Dave Fanning

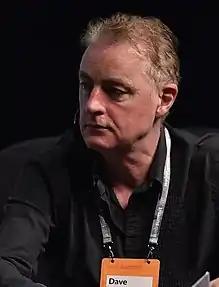
Dave Fanning at 2015 Web Summit Music Stage

David Fanning (born 27 February 1956) is an Irish television and radio broadcaster, rock journalist, DJ, film critic and author. Fanning currently hosts weekend midday magazine/chat show "The Dave Fanning Show" on the Irish national radio station RTÉ 2fm and a number of RTÉ Radio 1 programmes. He regularly deputises on RTÉ Radio 1 across a range of primetime programmes and also presented his own Monday-Friday 9 am show "Mornings With Dave Fanning" in 2015.